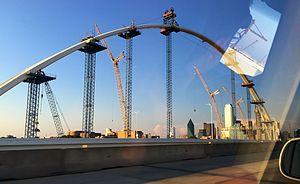
Cette liste des ponts en arc les plus grands au monde recense les ponts en arc présentant des portées supérieures à 200 m, classées par ordre décroissant de longueur. Cet indicateur de classement est le plus couramment utilisé pour hiérarchiser les ponts en arc. Si un pont a une longueur de travée supérieure à un autre, ce n'est pas pour autant que sa longueur de rive à rive ou de culée à culée est supérieure à celle de celui-ci.